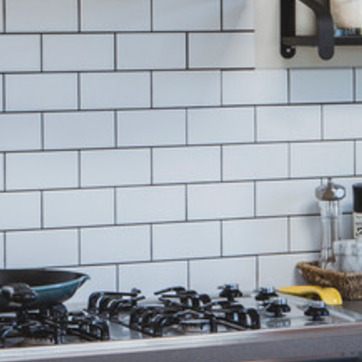
Material: tile